Joseph Récamier

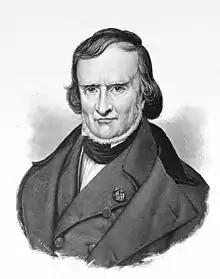
Joseph Récamier

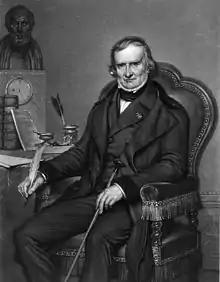
Joseph Récamier

Joseph-Claude-Anthelme Récamier (6 November 1774 – 28 June 1852) was a French gynecologist.